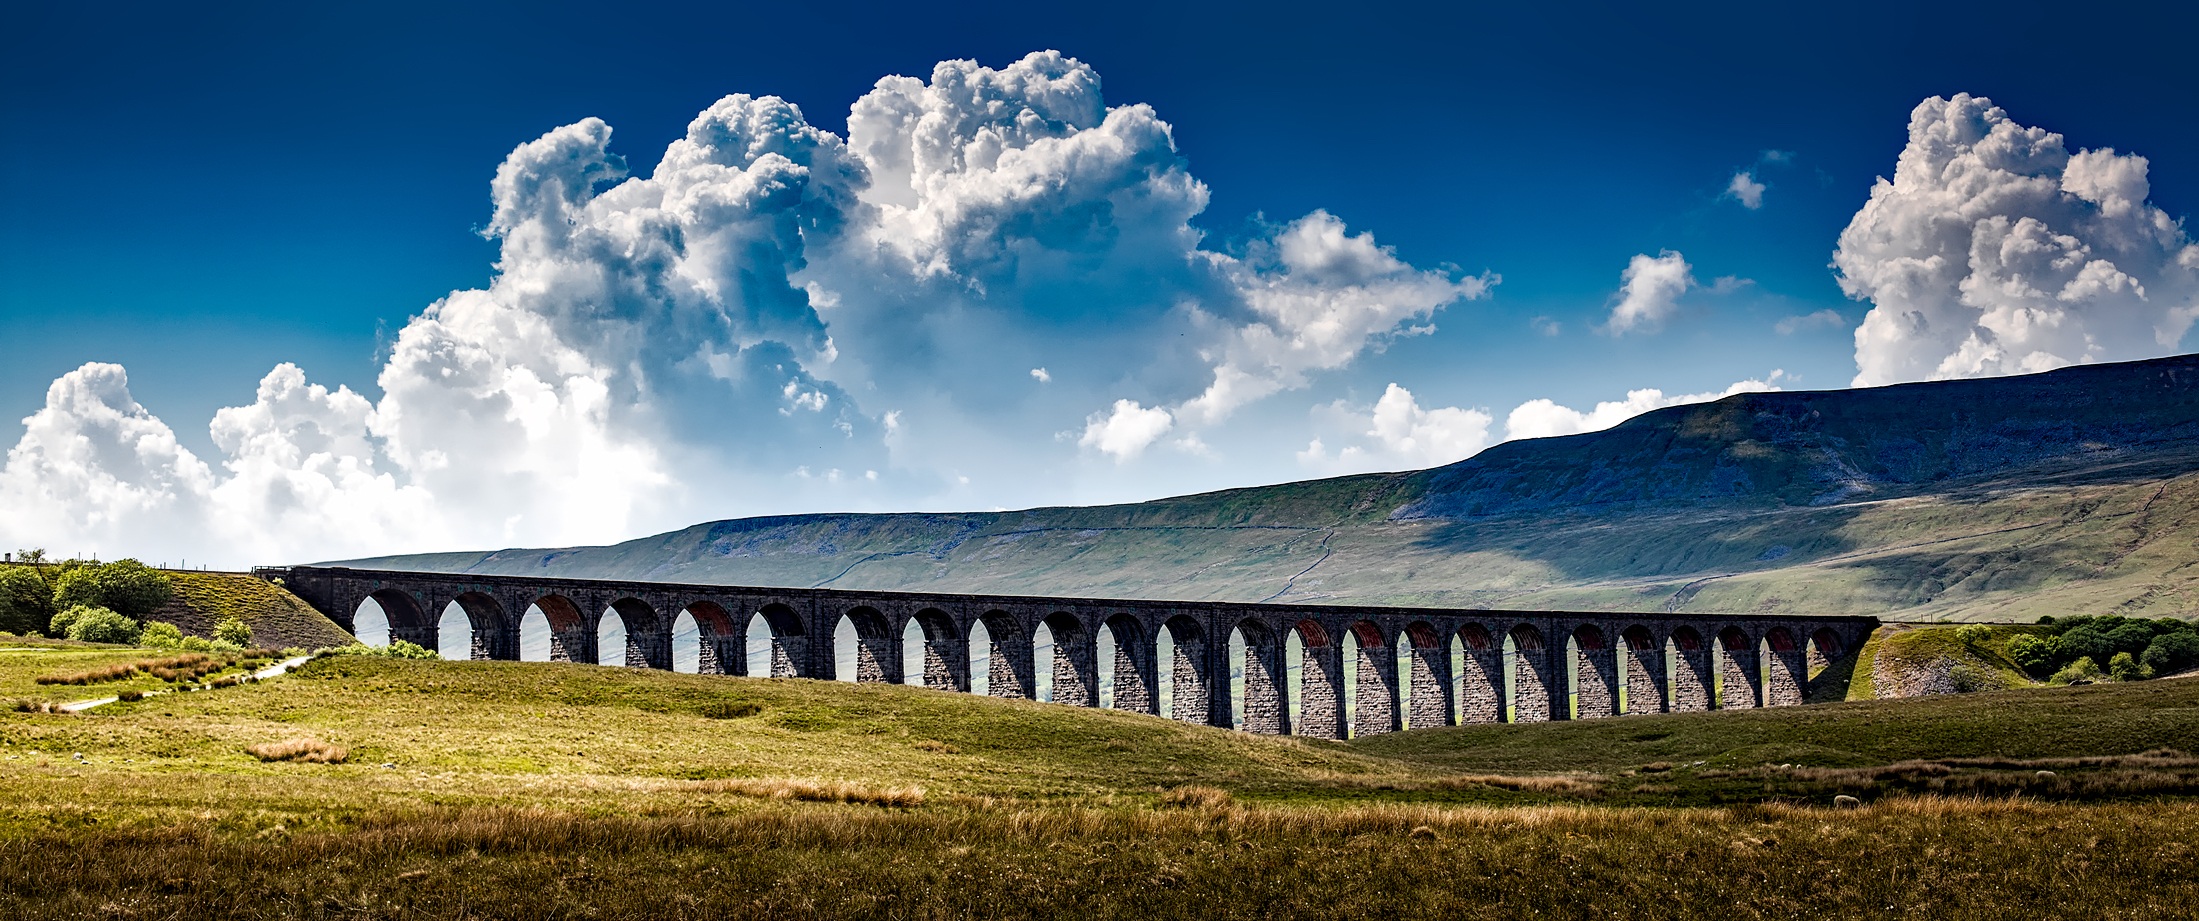
landscape, nature, horizon, mountain, cloud, architecture, sky, bridge, sunlight, morning, hill, old, mountain range, country, panorama, rural, reflection, scenic, landmark, reservoir, historic, tourism, outdoors, uk, england, hills, yorkshire, hdr, clouds, mountains, alps, plateau, great britain, rural area, meteorological phenomenon, ribblehead viaduct, mountainous landforms